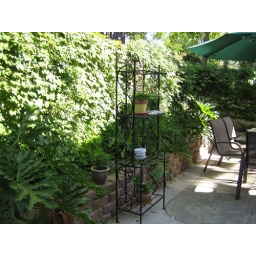
lots of green and plants in our patio.